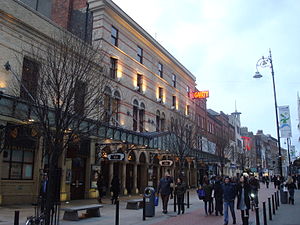
Gaiety Theatre
Gaiety Theatre.
Gaiety Theatre er et teater, belliggende på South King Street i Irlands hovedstad, Dublin. Det har specialiseret sig i opsætninger af operetter og musicals.Eurovision song contest 1971 blev afholdt her.